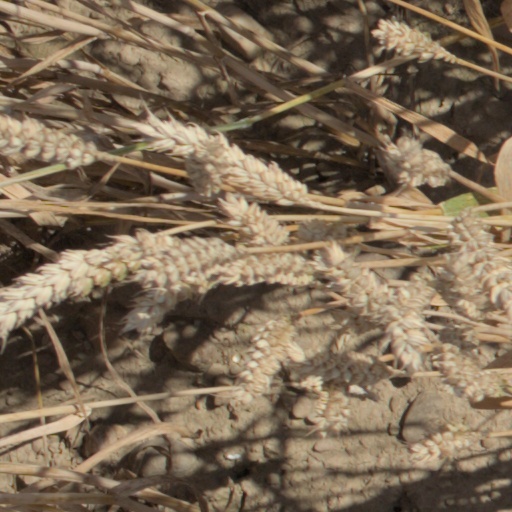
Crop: wheat